Cabin (ship)

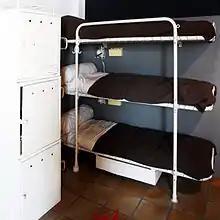
Bunks on the French aircraft carrier "Clemenceau".

In most modern warships, the commanding officer has a main cabin—the in-port cabin, often adjacent to the ship's central control room (operations room)—and a sea cabin adjacent to the bridge. Thus, when likely to be called from sleep or attending to administration, the commanding officer can go to the sea cabin and thereby be able to appear at the bridge or operations room immediately. The sea cabin is sparsely equipped, containing just a bunk, a desk, and basic toilet facilities. The in-port cabin is more lavishly furnished, with separate bedroom and combination sitting room/office, and more elaborate toiletry facilities.